Brusino Arsizio

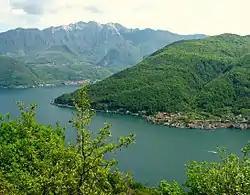
Lake Lugano seen from above Morcote. In the middle: the village of Brusino Arsizio and the Monte San Giorgio. In the background: Monte Generoso

Brusino Arsizio has an area, , of . Of this area, or 7.2% is used for agricultural purposes, while or 89.6% is forested. Of the rest of the land, or 7.7% is settled (buildings or roads), or 1.0% is either rivers or lakes and or 0.2% is unproductive land.